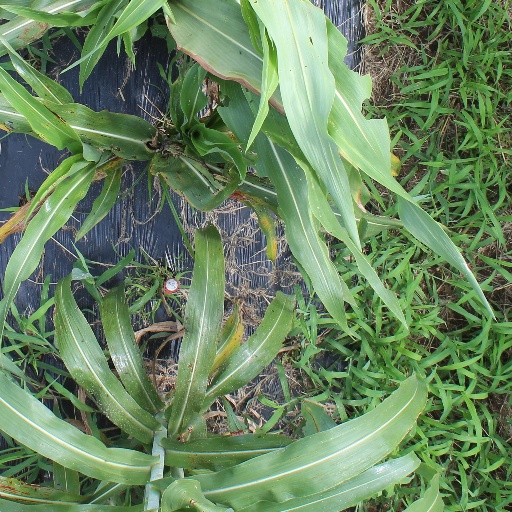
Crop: sorghum